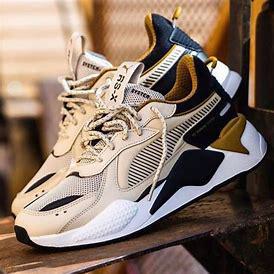
Brand: Puma
Model: Rs X